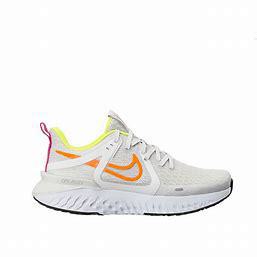
Brand: Nike
Model: Legend React